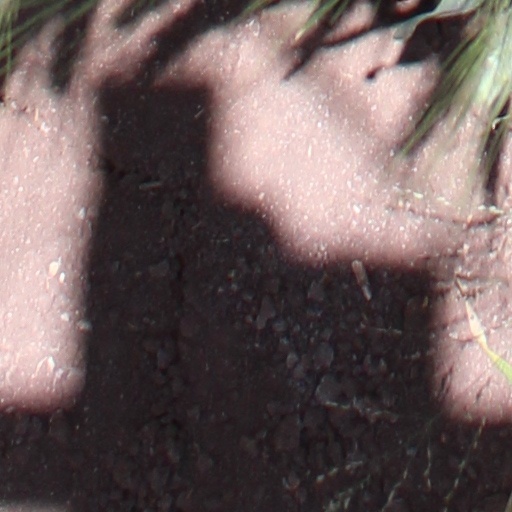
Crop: wheat